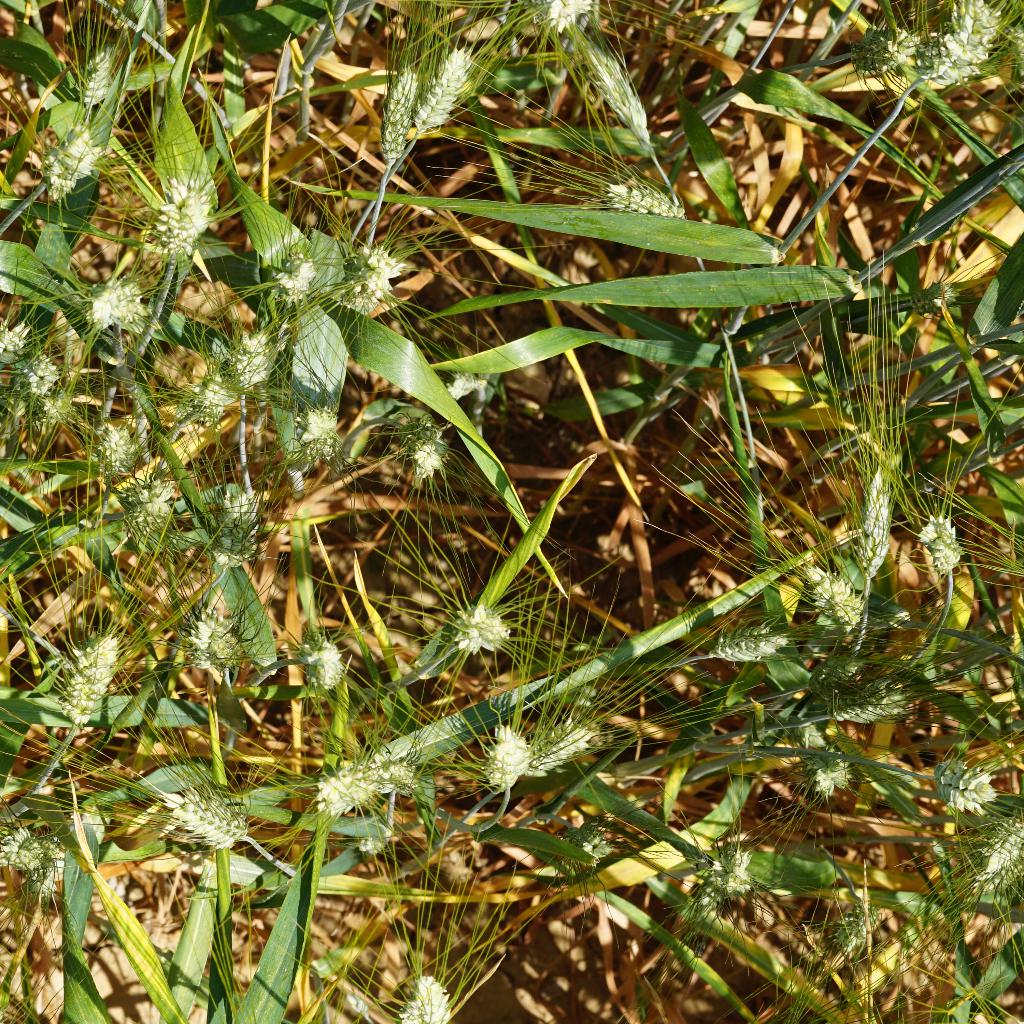
Country: France
Location: Gréoux
Wheat development stage: Filling